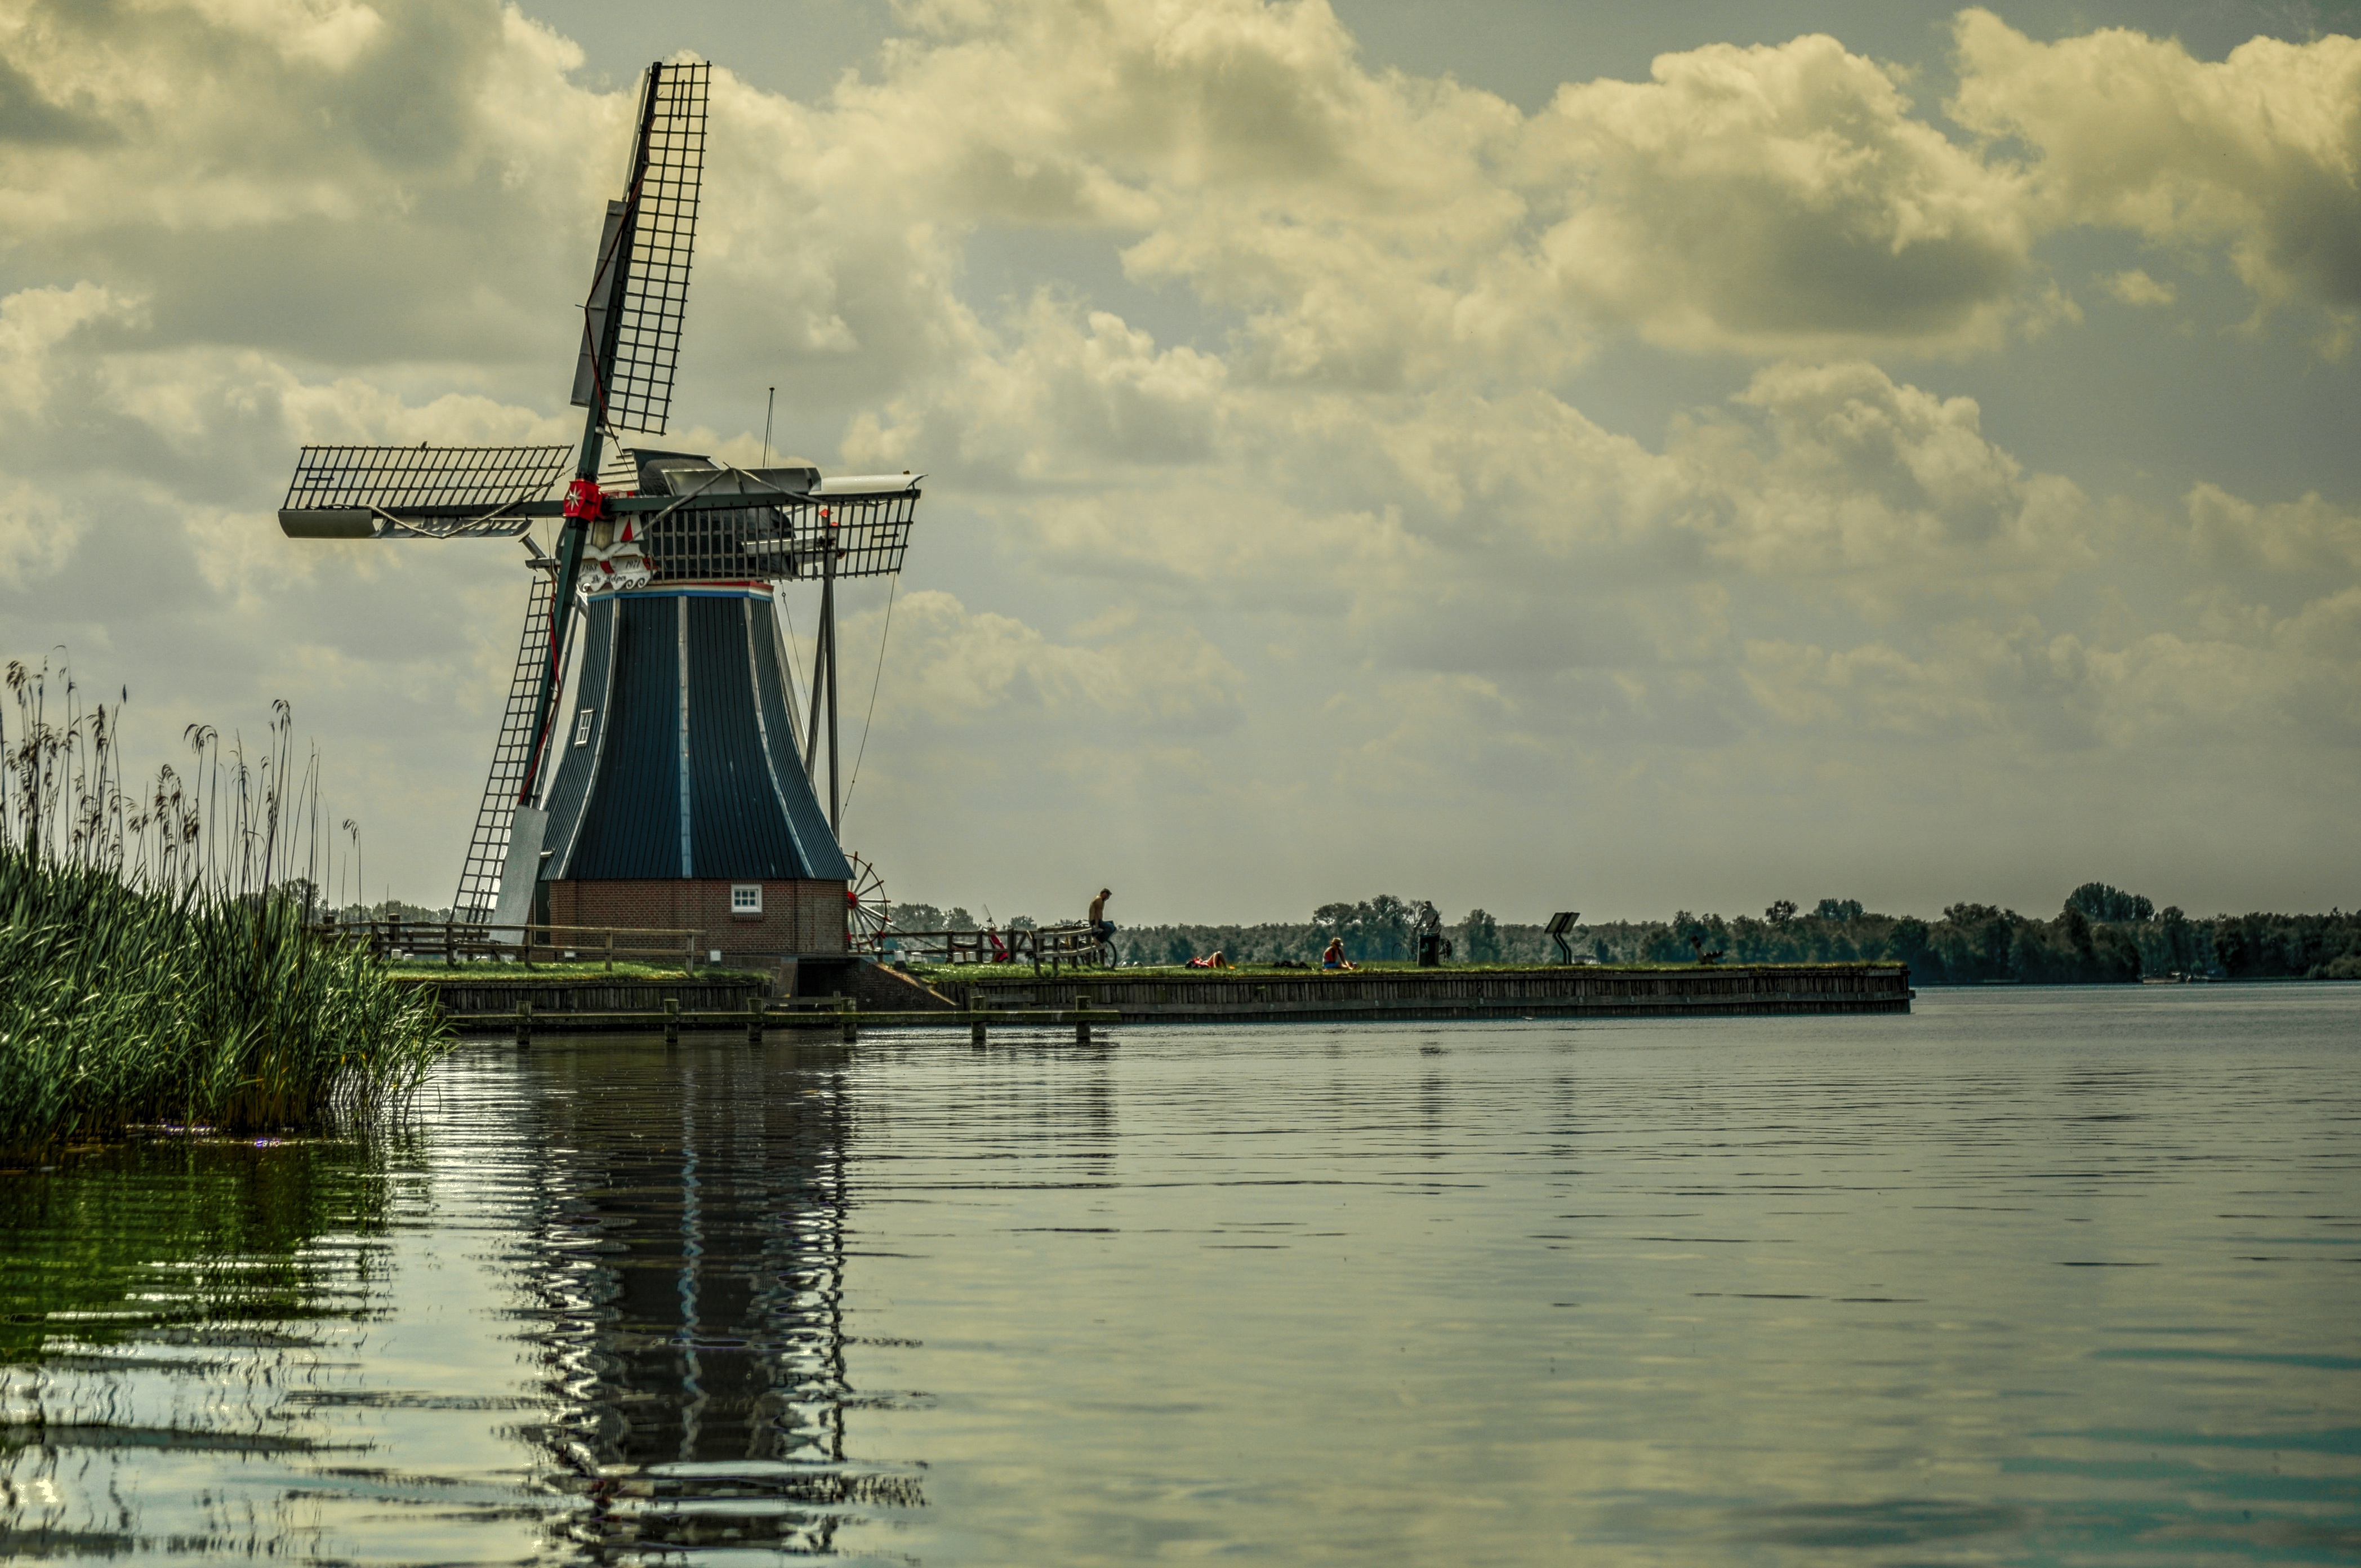
landscape, sea, water, sky, countryside, lake, windmill, rural, reflection, vehicle, tower, machine, agriculture, waterway, farmland, wind energy, hdr, holland, netherlands, clouds, mill, dutch